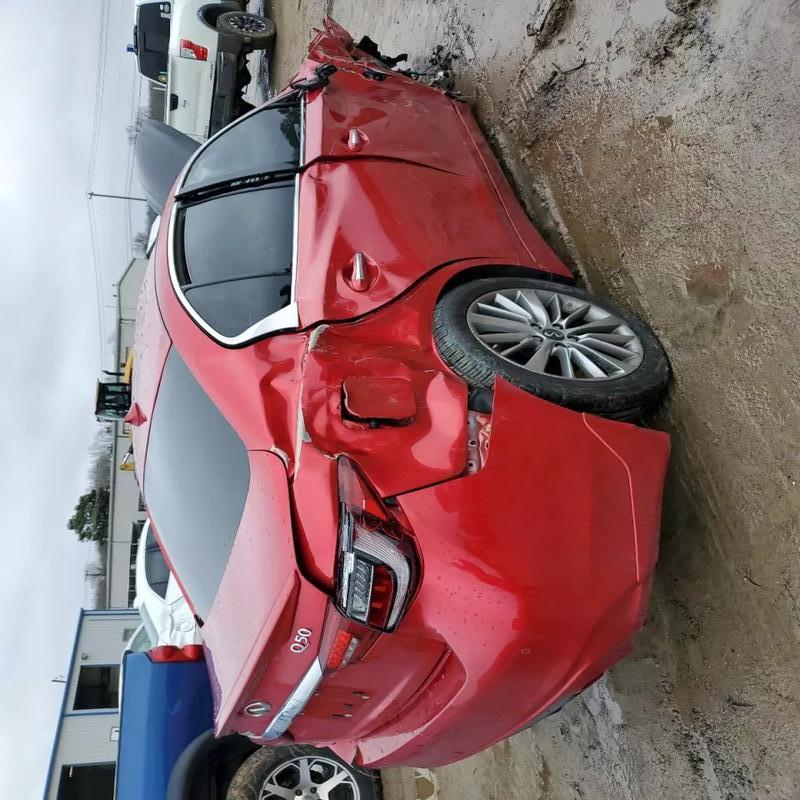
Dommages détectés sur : aile avant droite, porte avant droite, porte arrière droite, aile arrière droite, malle, feu arrière droit, feu arrière gauche, pare-choc arrière, plaque d'immatriculation arrière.
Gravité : majeur